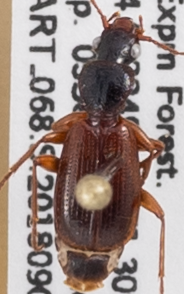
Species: Cymindis neglecta
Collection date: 2018-09-05
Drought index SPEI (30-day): -0.674
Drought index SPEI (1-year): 0.216
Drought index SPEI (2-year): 0.47